John Astle

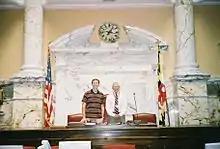
John R. Astle (left), a law student from North Carolina, and John C. Astle (right), Maryland State Senator. Photo taken in the Maryland Senate Chambers, Summer 2003

Astle was originally elected to the Maryland House of Delegates in 1982. He was elected to the State Senate in 1994 and was Vice-Chair of the Senate Finance Committee from 2003 to 2019.